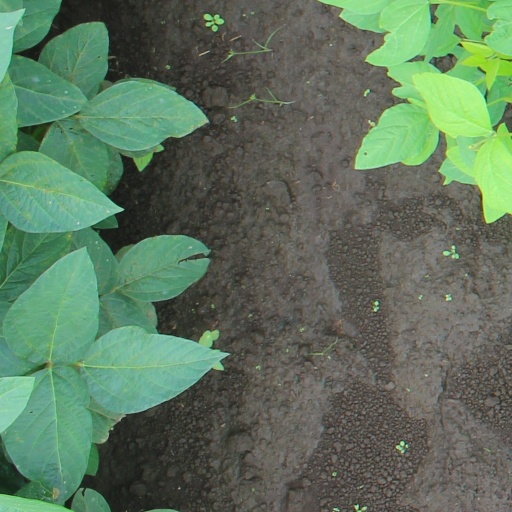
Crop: soybean